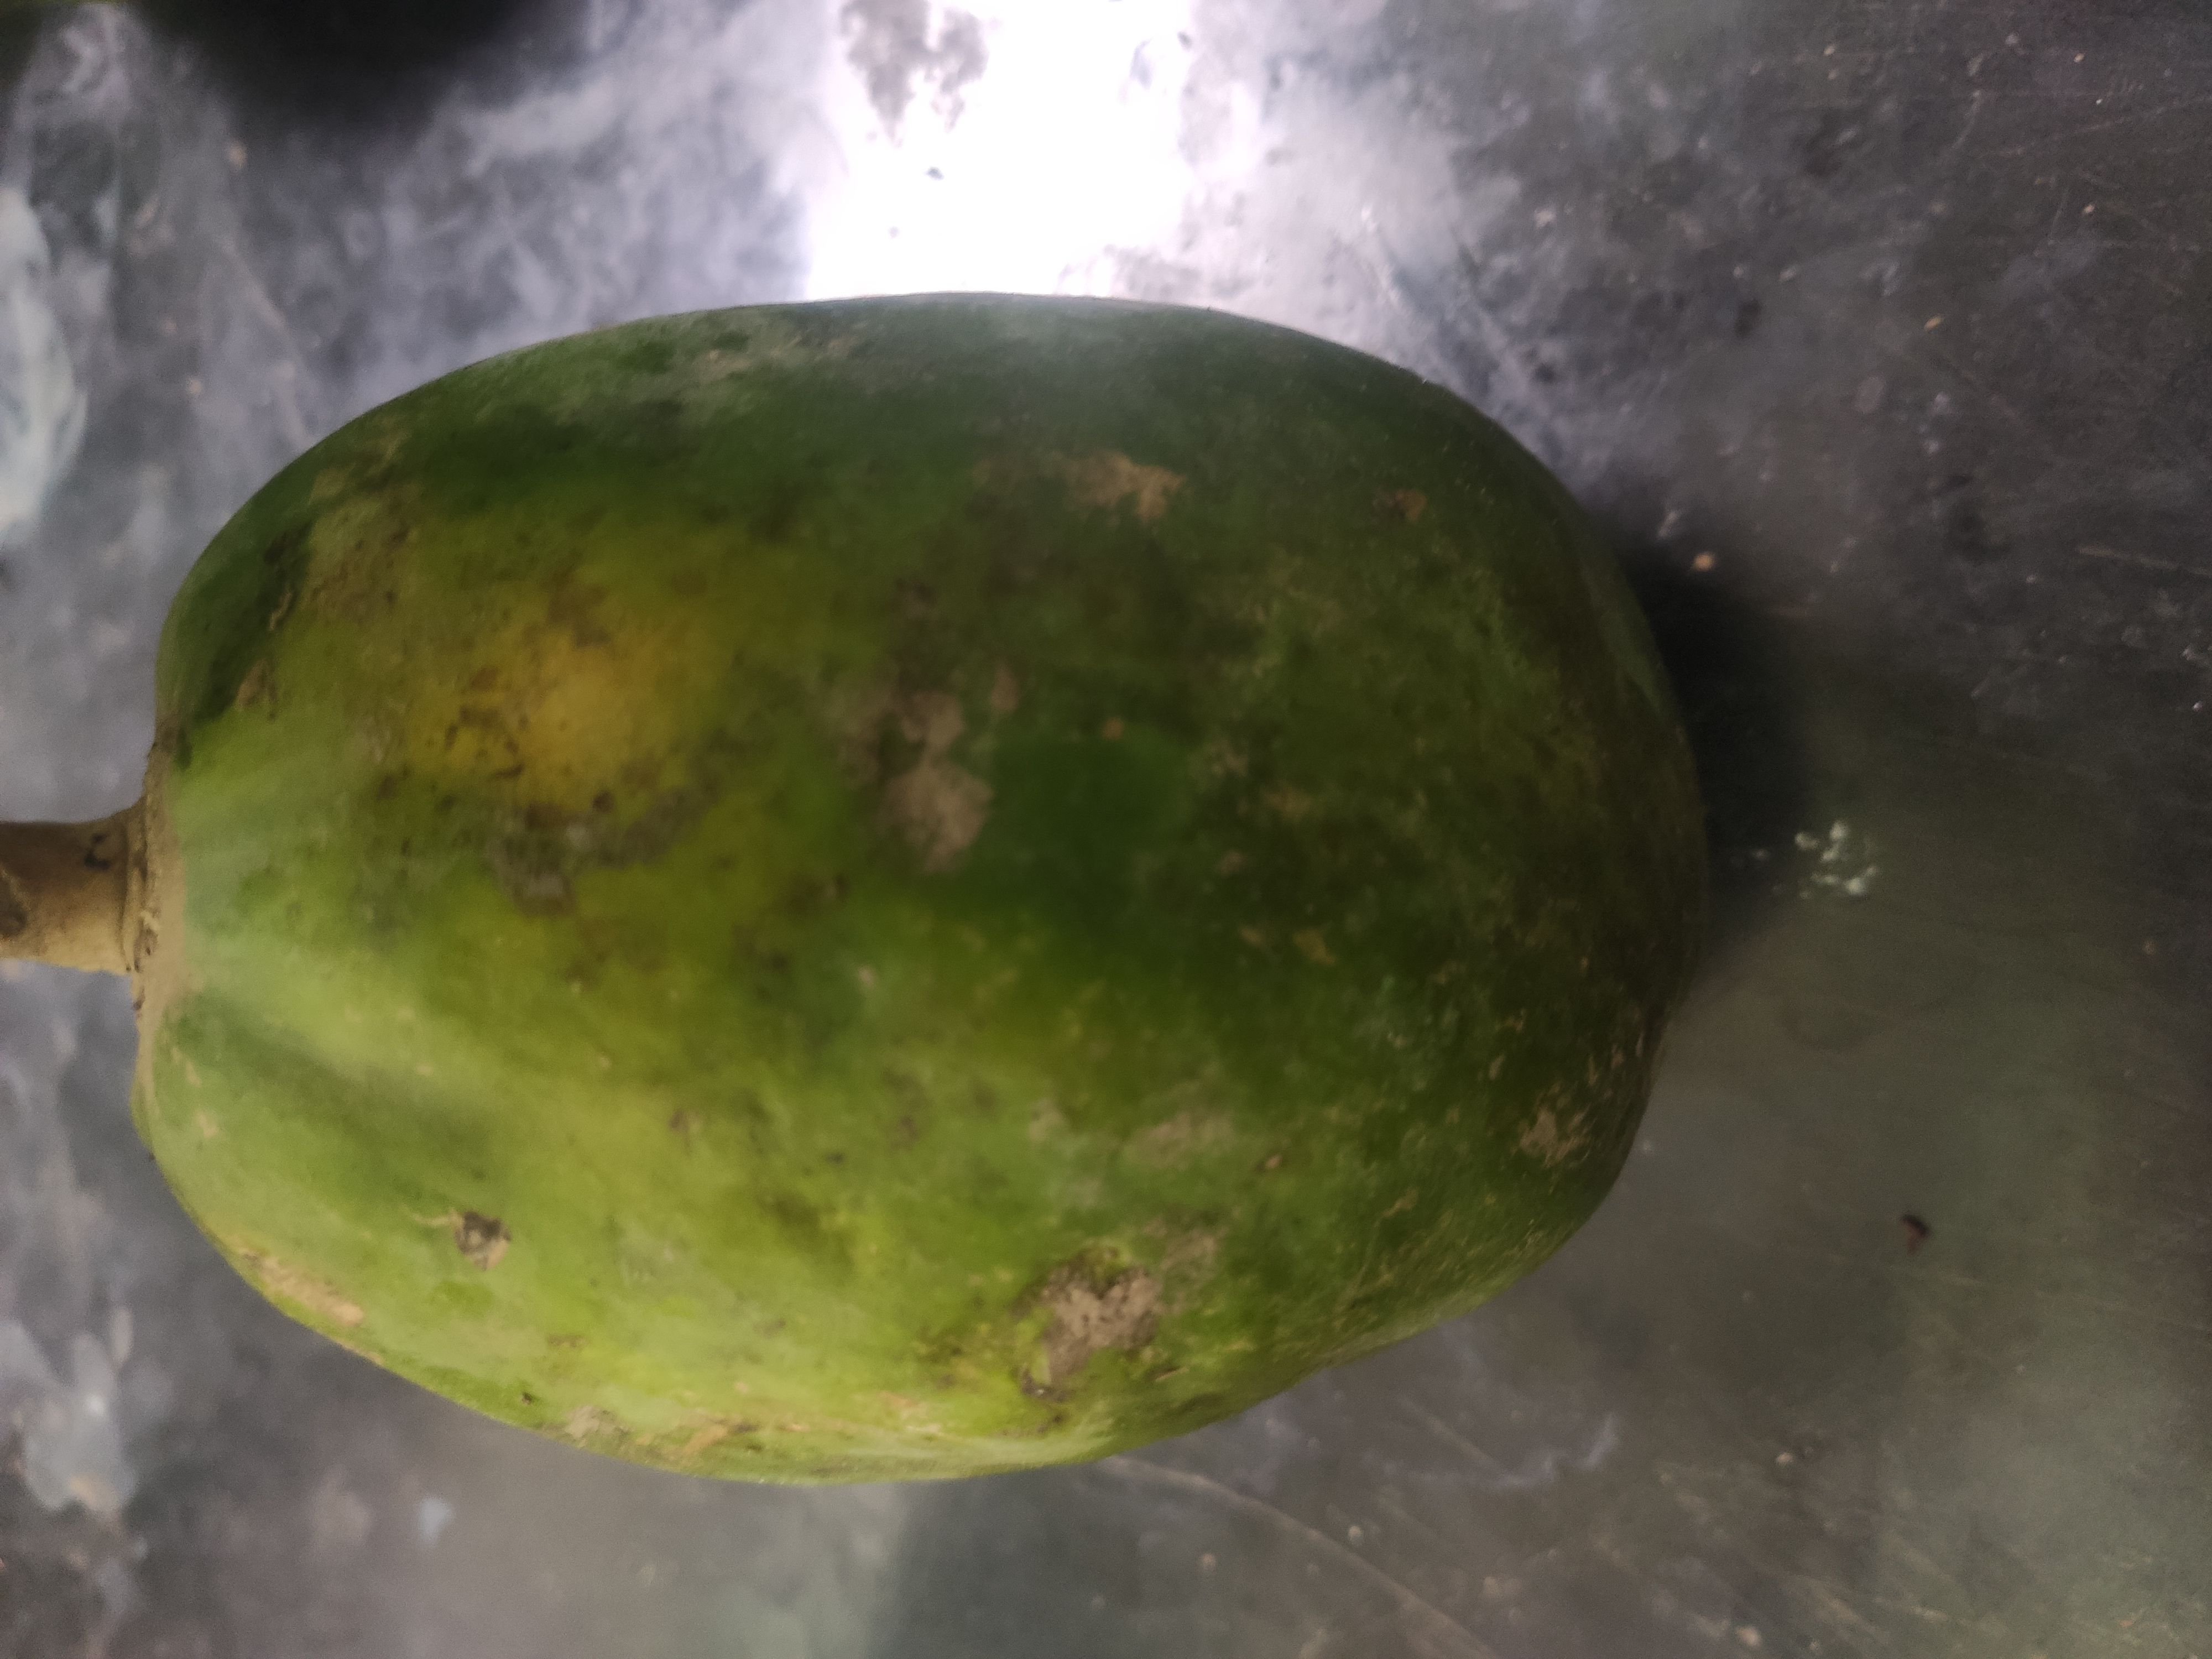
Fruit: papayas
Grade: 1st-grade